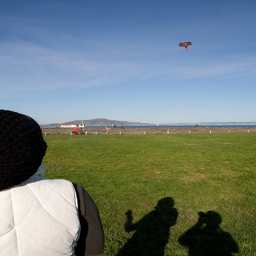
A person standing on a lush green field watching a kite fly.
A person standing and a kite up in the air.
A person that is standing in the grass with a kite.
A person flies a kite in an open field and two shadows on the ground
A person is flying a kite in a field.